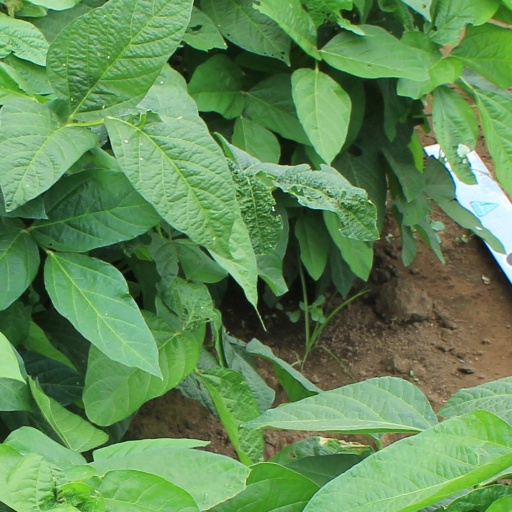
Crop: soybean